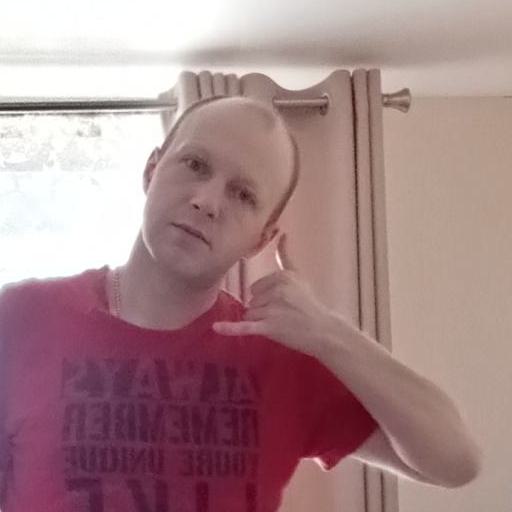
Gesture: call